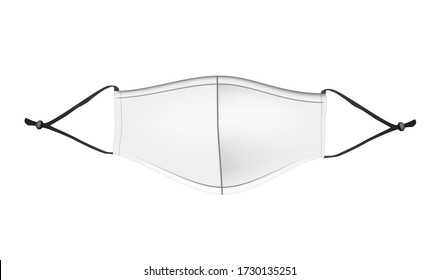
Label: trash